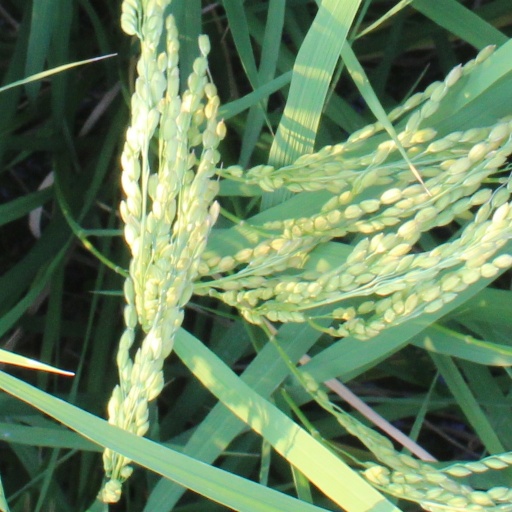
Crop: rice